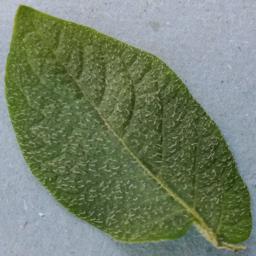
Etiqueta: Sana